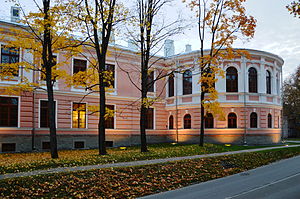
Tartu Universitet
Tartu Universitet er et klassisk universitet i byen Tartu i Estland. Tartu Universitet er Estlands nationale universitet, og er det største og højest rangerende universitet i Estland. Tartu Universitet er medlem af Coimbra Group, og blev grundlagt af Gustav 2. Adolf af Sverige i 1632 som Academia Gustaviana, og hører dermed til blandt de ældste universiteter i det nordlige Europa. Tartu Universitet var lukket i perioden 1710 til 1802.